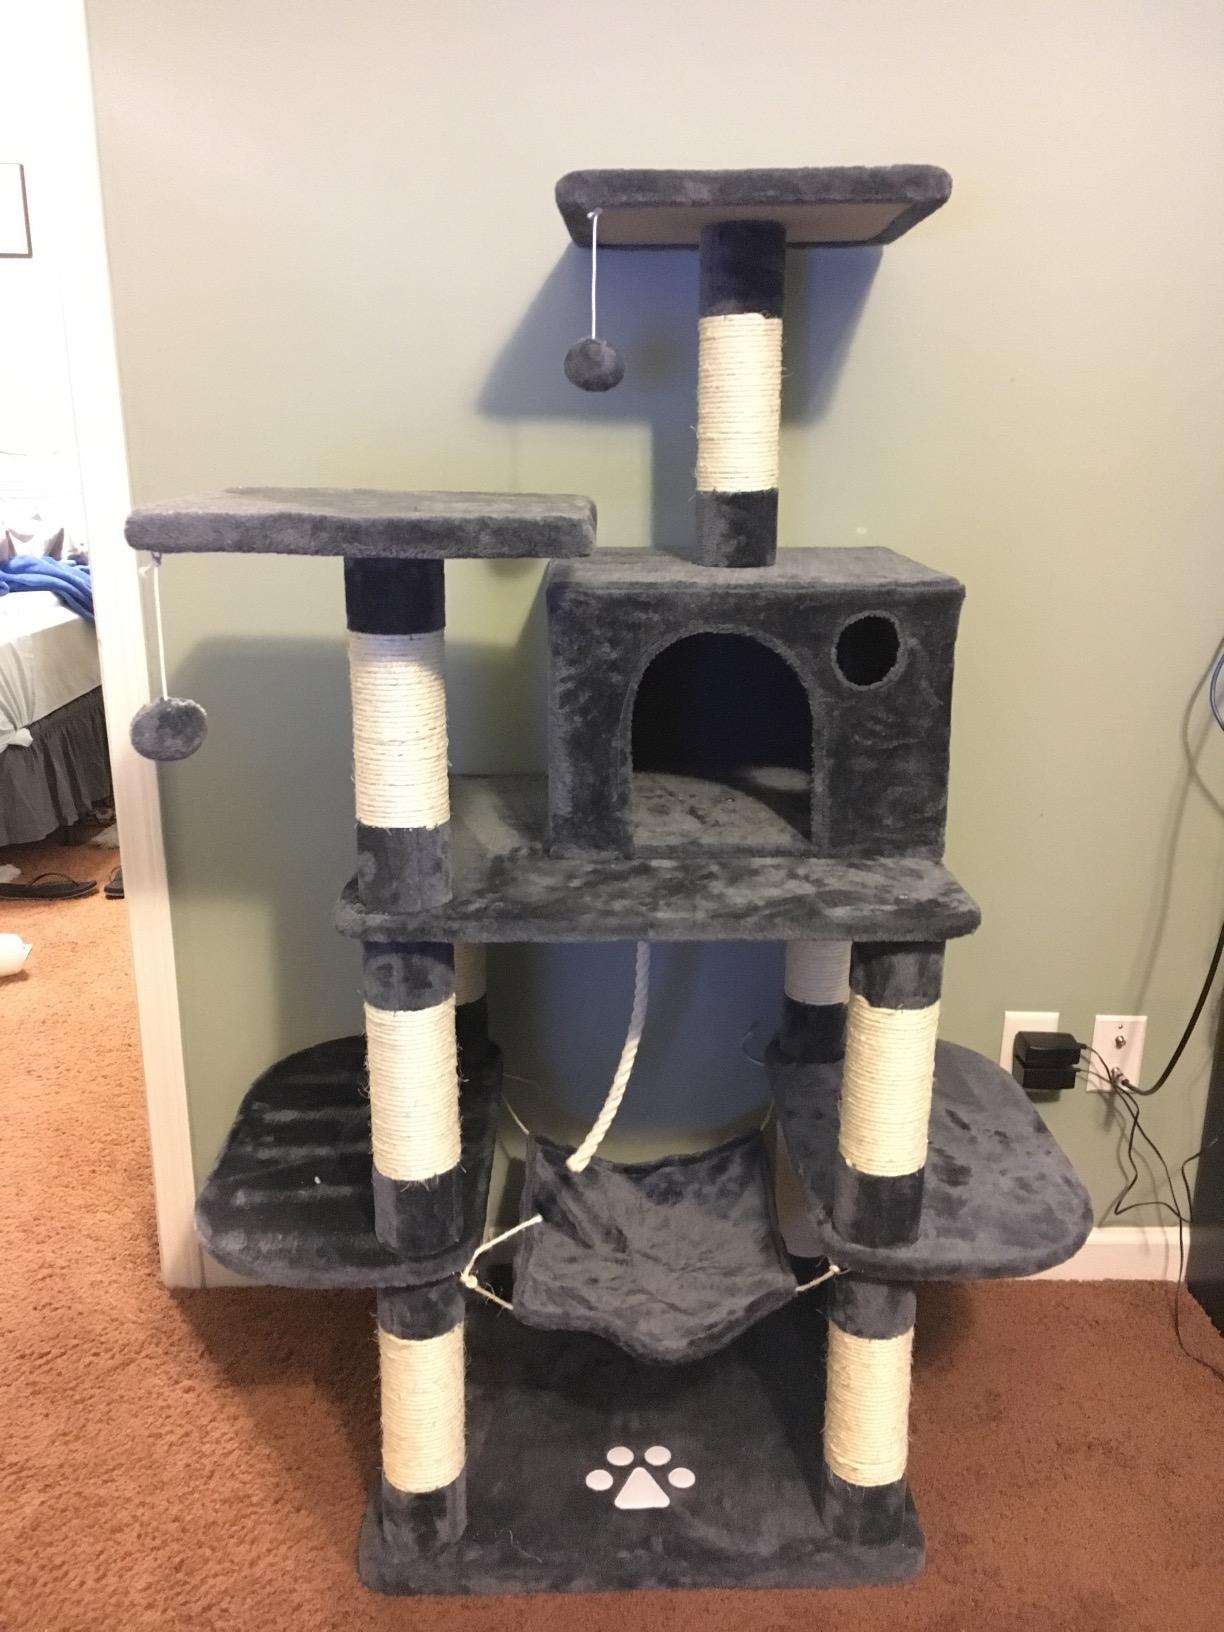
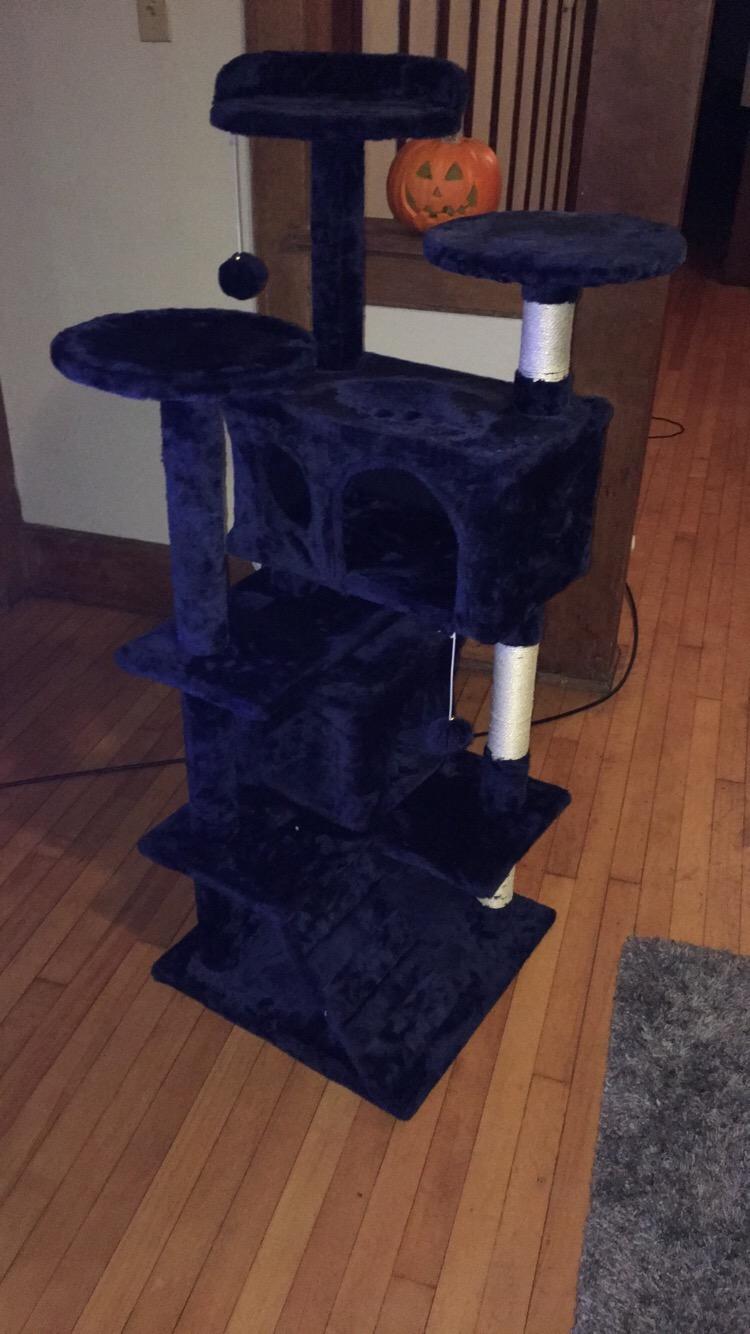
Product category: items_cat tree
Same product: no